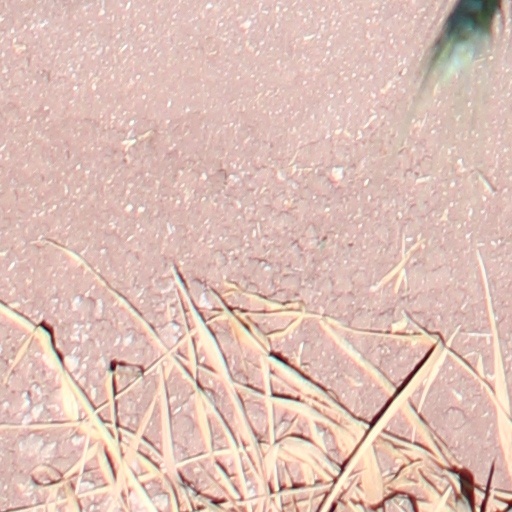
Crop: wheat